John Roycroft

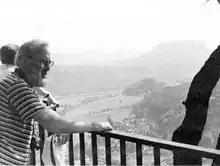
John Roycroft in 1988 on a trip of a chess symposium in the Elbsandsteingebirge (Saxon Switzerland)

Arthur John Roycroft (born 25 July 1929, London) is an English chess endgame study composer and author.